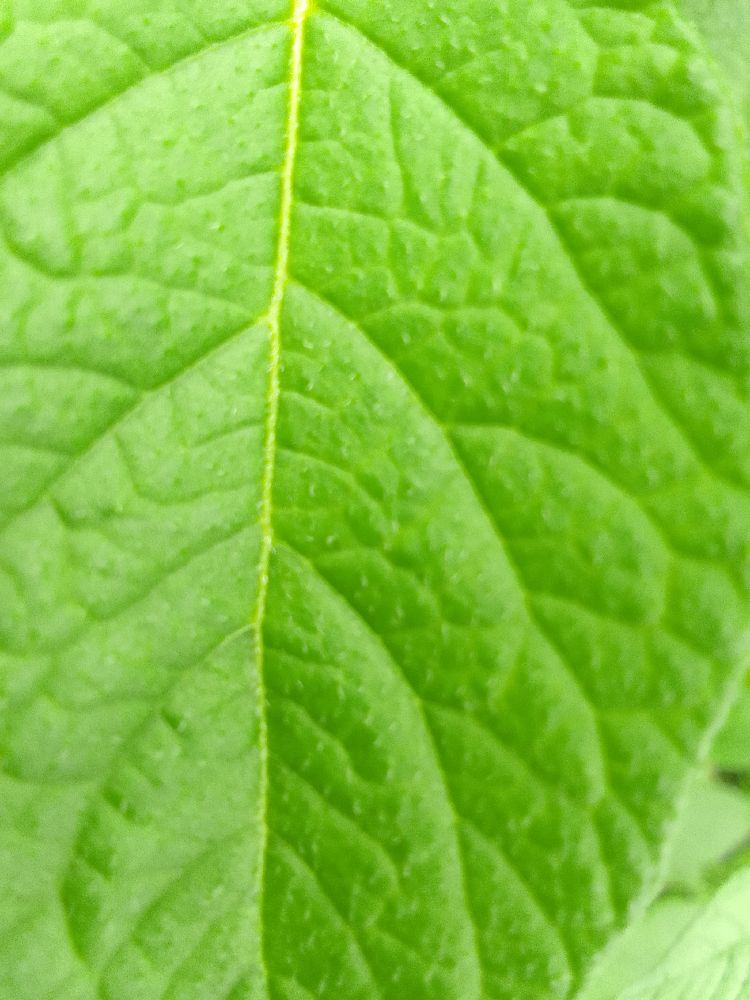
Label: Healthy